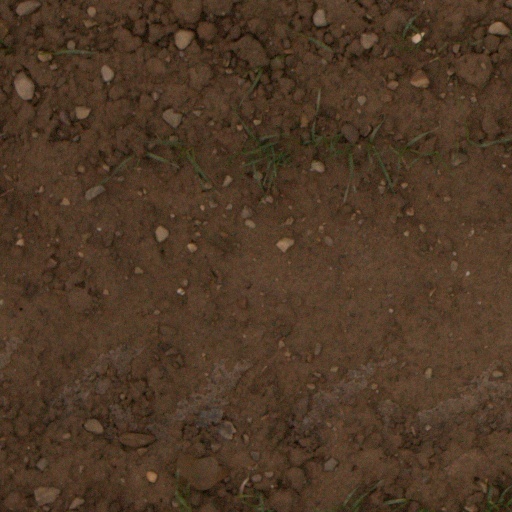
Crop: wheat